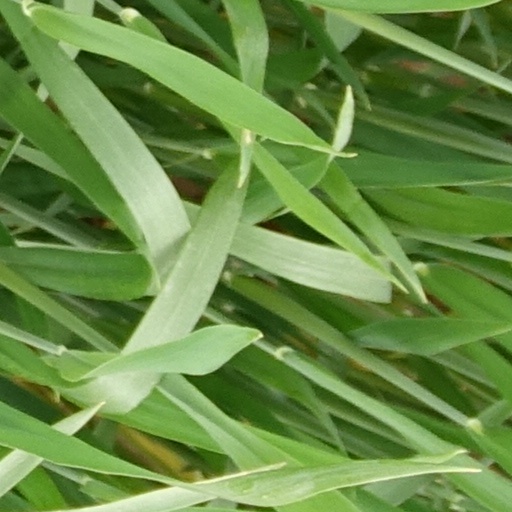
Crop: wheat